Eureka (Baskerville, Virginia)

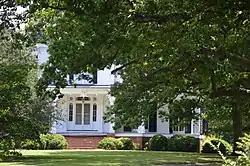
Facade

Eureka is a historic home located near Baskerville, Mecklenburg County, Virginia. It was designed by Jacob W. Holt and built between 1854 and 1859. The house is two stories tall and three bays wide with a central, three-story tower, embellished with a third story balcony, on the facade. The house is representative of the Italian Villa style. It features a one-story, porch and the interior features interior graining and marbleizing and custom-made furniture. Also on the property is a contributing log corn crib.